420 (cannabis culture)

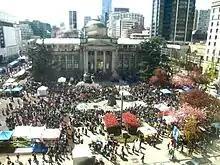
Vancouver, April 20, 2012

April 20 has become an international counterculture holiday based on the celebration and consumption of cannabis. Events typically advocate for cannabis liberalization and legalization. Vivian McPeak, a founder of Seattle's Hempfest, states that 4/20 is "half celebration and half call to action". Paul Birch calls it a global movement and suggests that one cannot stop events like these.